Mohun Bagan Super Giant

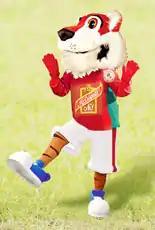
"Baggu, Mohun Bagan's mascot."

The centenary celebrations continued till 1990 when Mohun Bagan played against an assembled team that featured Cameroonian World Cupper Roger Milla. The club invested significantly to bring back Krishanu Dey and Babu Mani and along with other major signings like Bikash Panji and especially I. M. Vijayan, who was being approached by every major club in the country. In 1991 Mohun Bagan made their first-ever foreign recruitment, which was a Nigerian striker Chima Okorie from East Bengal, and later the second foreign signing was another Nigerian striker Bernard Operanozie, who would play as a defender. With the arrival of Syed Nayeemuddin on the bench, Mohun Bagan defended their Rovers Cup and won another Federation Cup in 1992. The following year Oparanozie got the captain's responsibilities after Bhadra got out with injury, and being the club's first foreign captain, he led the team to win Federation Cup again. Mohun Bagan also famously won over Croatian club Varteks that year in the group stage of DCM Trophy. 1994 was a decorative year with four trophies including Federation Cup for the third consecutive time, Durand Cup after an eight-year wait, and the CFL. While in 1993–94 Asian Club Championship, Mohun Bagan easily thumped Club Valencia and Ratnam in the preliminary stage, but after a 4–0 away loss to Thai Farmers' Bank in the 1st leg of the second round, Mohun Bagan was ejected out of the tournament for refusing to play the 2nd leg in Malaysia. India was amid plague outbreak and Mohun Bagan failed to win any major trophy for the following two years.In December 1996 the National Football League began as the top-tier league in the country and Mohun Bagan finished at the bottom in the group stage with just one win and was relegated in the next season, which was later revoked by the organizers. The club appointed their former coach, Amal Dutta and under him, Mohun Bagan began to play in an innovative 3–4–3 "Diamond System", which was bolstered by the likes of Abdul Khaliq and Okerie in the front, Mohun Bagan played very offensively, which was rare in Indian football. The glamorous success achieved by Amal Dutta and P.K. Banerjee, who was now coaching East Bengal, had given birth to a significant coaching rivalry between them during the 80s, which reached its peak at the 1997 Federation Cup semi-final. It was one of the most anticipated matches in Indian football history, pitting two fierce rivalries – Mohun Bagan and Amal Dutta against East Bengal and P.K. Banerjee – at one stage. With a record 131,000 attendance at Vivekananda Yuba Bharati Krirangan, Mohun Bagan's defensive frailties were exposed by Bhaichung Bhutia, who scored a hattrick in a 4–1 victory for East Bengal. Despite the loss, fans lauded Mohun Bagan's impressive style of play under Dutta's Diamond System. Regardless, the club steered back to win the 1997–98 National Football League with ten matches unbeaten run and only two losses in the league, under the mentorship of T. K. Chathunni after Dutta left midway due to internal strife with the club officials. Players like Okorie, Dipendu Biswas, Reazul Mustafa and Sri Lankan winger Roshan Pereira played pivotal roles in the team.